Natalie Duncan

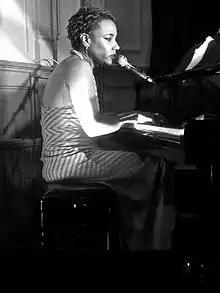
Natalie Duncan performing in London, 2014

Natalie Alexis Duncan is a British soul musician from Nottingham, England, currently signed to British music producer and DJ Goldie’s record imprint Fallen Tree 1Hundred. Duncan released her eponymous debut EP "Natalie Alexis Duncan" under the Farmyard Records label in 2009, shortly after which she was selected as one of a group of young musicians chosen to take part in the BBC Two series "Goldie's Band: By Royal Appointment", which was broadcast in March and April 2011. On the back of her appearance on the programme, Duncan was offered a recording contract with Verve Records and began recording her debut album in early 2011, produced by Joe Henry, with the majority of recording sessions taking place at Real World Studios. The lead single from the album "Sky Is Falling" was released in March 2012, followed by the album "Devil In Me" on 16 July 2012. After the release of her "Black & White" EP in 2015, her second studio album "Free" was released on 31 July 2020 under Goldie’s Fallen Tree 1Hundred label.